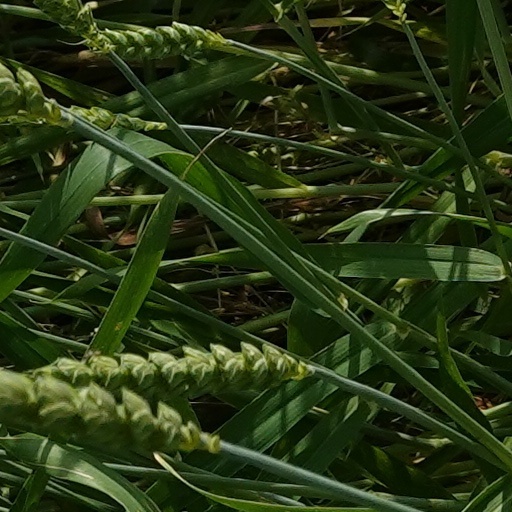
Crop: wheat